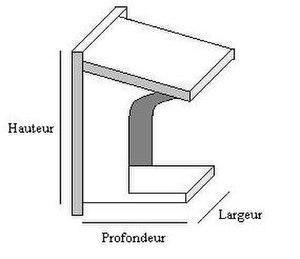
Nichoir de type ouvert Auteur
Un nichoir est un abri artificiel construit ou aménagé par l'homme permettant aux animaux de nicher. Les nichoirs les plus courants sont destinés aux oiseaux et aussi appelés cabanes à oiseaux, mais le terme « nichoir » peut également s'appliquer à différents abris confectionnés pour d'autres espèces animales telles que des mammifères, des amphibiens, ou même des insectes. Le nichoir n’est pas nécessairement fabriqué, il peut s’agir d’une fissure dans un mur, de tuiles de ventilation ou autres irrégularités naturelles du bâtiment. Plusieurs espèces animales ont besoin de ces nichoirs pour assurer leur pérennité. Parce que leurs habitats naturels s'appauvrissent, les haies et les arbres morts disparaissent, oiseaux, chiroptères, batraciens et invertébrés trouvent de moins en moins d'espaces pour nicher.